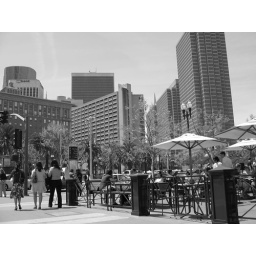
farmer's market at the ferry building (photo by matias)